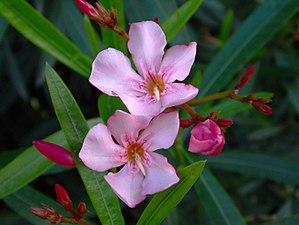
La famille des Apocynaceae regroupe des plantes eudicotylédones de l’ordre des Gentianales. Ce sont, pour la plupart, des lianes ou des plantes herbacées, quelques arbres ou arbustes, à latex, à feuilles persistantes, des régions tempérées à tropicales. C'est une famille cosmopolite, mais la plupart des espèces poussent dans des régions tropicales et subtropicales.